Stetson Kennedy

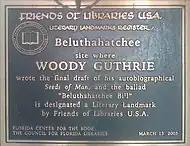
Sign on Stetson Kennedy's residence erected consequent to the 2003 designation of Beluthahatchee as a Literary Landmark, No. 83 in the National Register. (An additional marker, in Kennedy's name, was also approved, to be erected following his demise.)

In 2003, Friends of Libraries USA put Beluthahatchee on its national register of literary sites and, to commemorate the occasion, Arlo Guthrie gave a concert in Jacksonville.